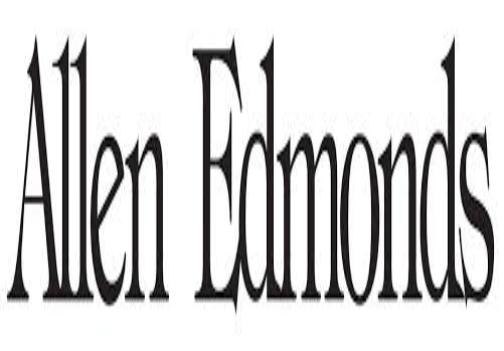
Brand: Allen Edmonds
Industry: Clothes